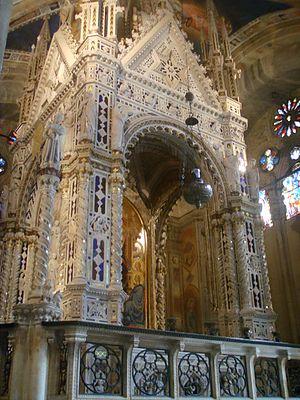
Andrea di Cione di Arcangelo, dit Andrea Orcagna est un peintre, sculpteur, orfèvre, mosaïste et architecte florentin du XIVᵉ siècle.
Orsanmichele doit son nom « Saint-Michel-au-jardin » à l'église initiale, ancien oratoire construit en 750 dans le jardin d'un monastère bénédictin de Florence en Italie, transformé successivement en loggia, en entrepôt puis de nouveau en église.